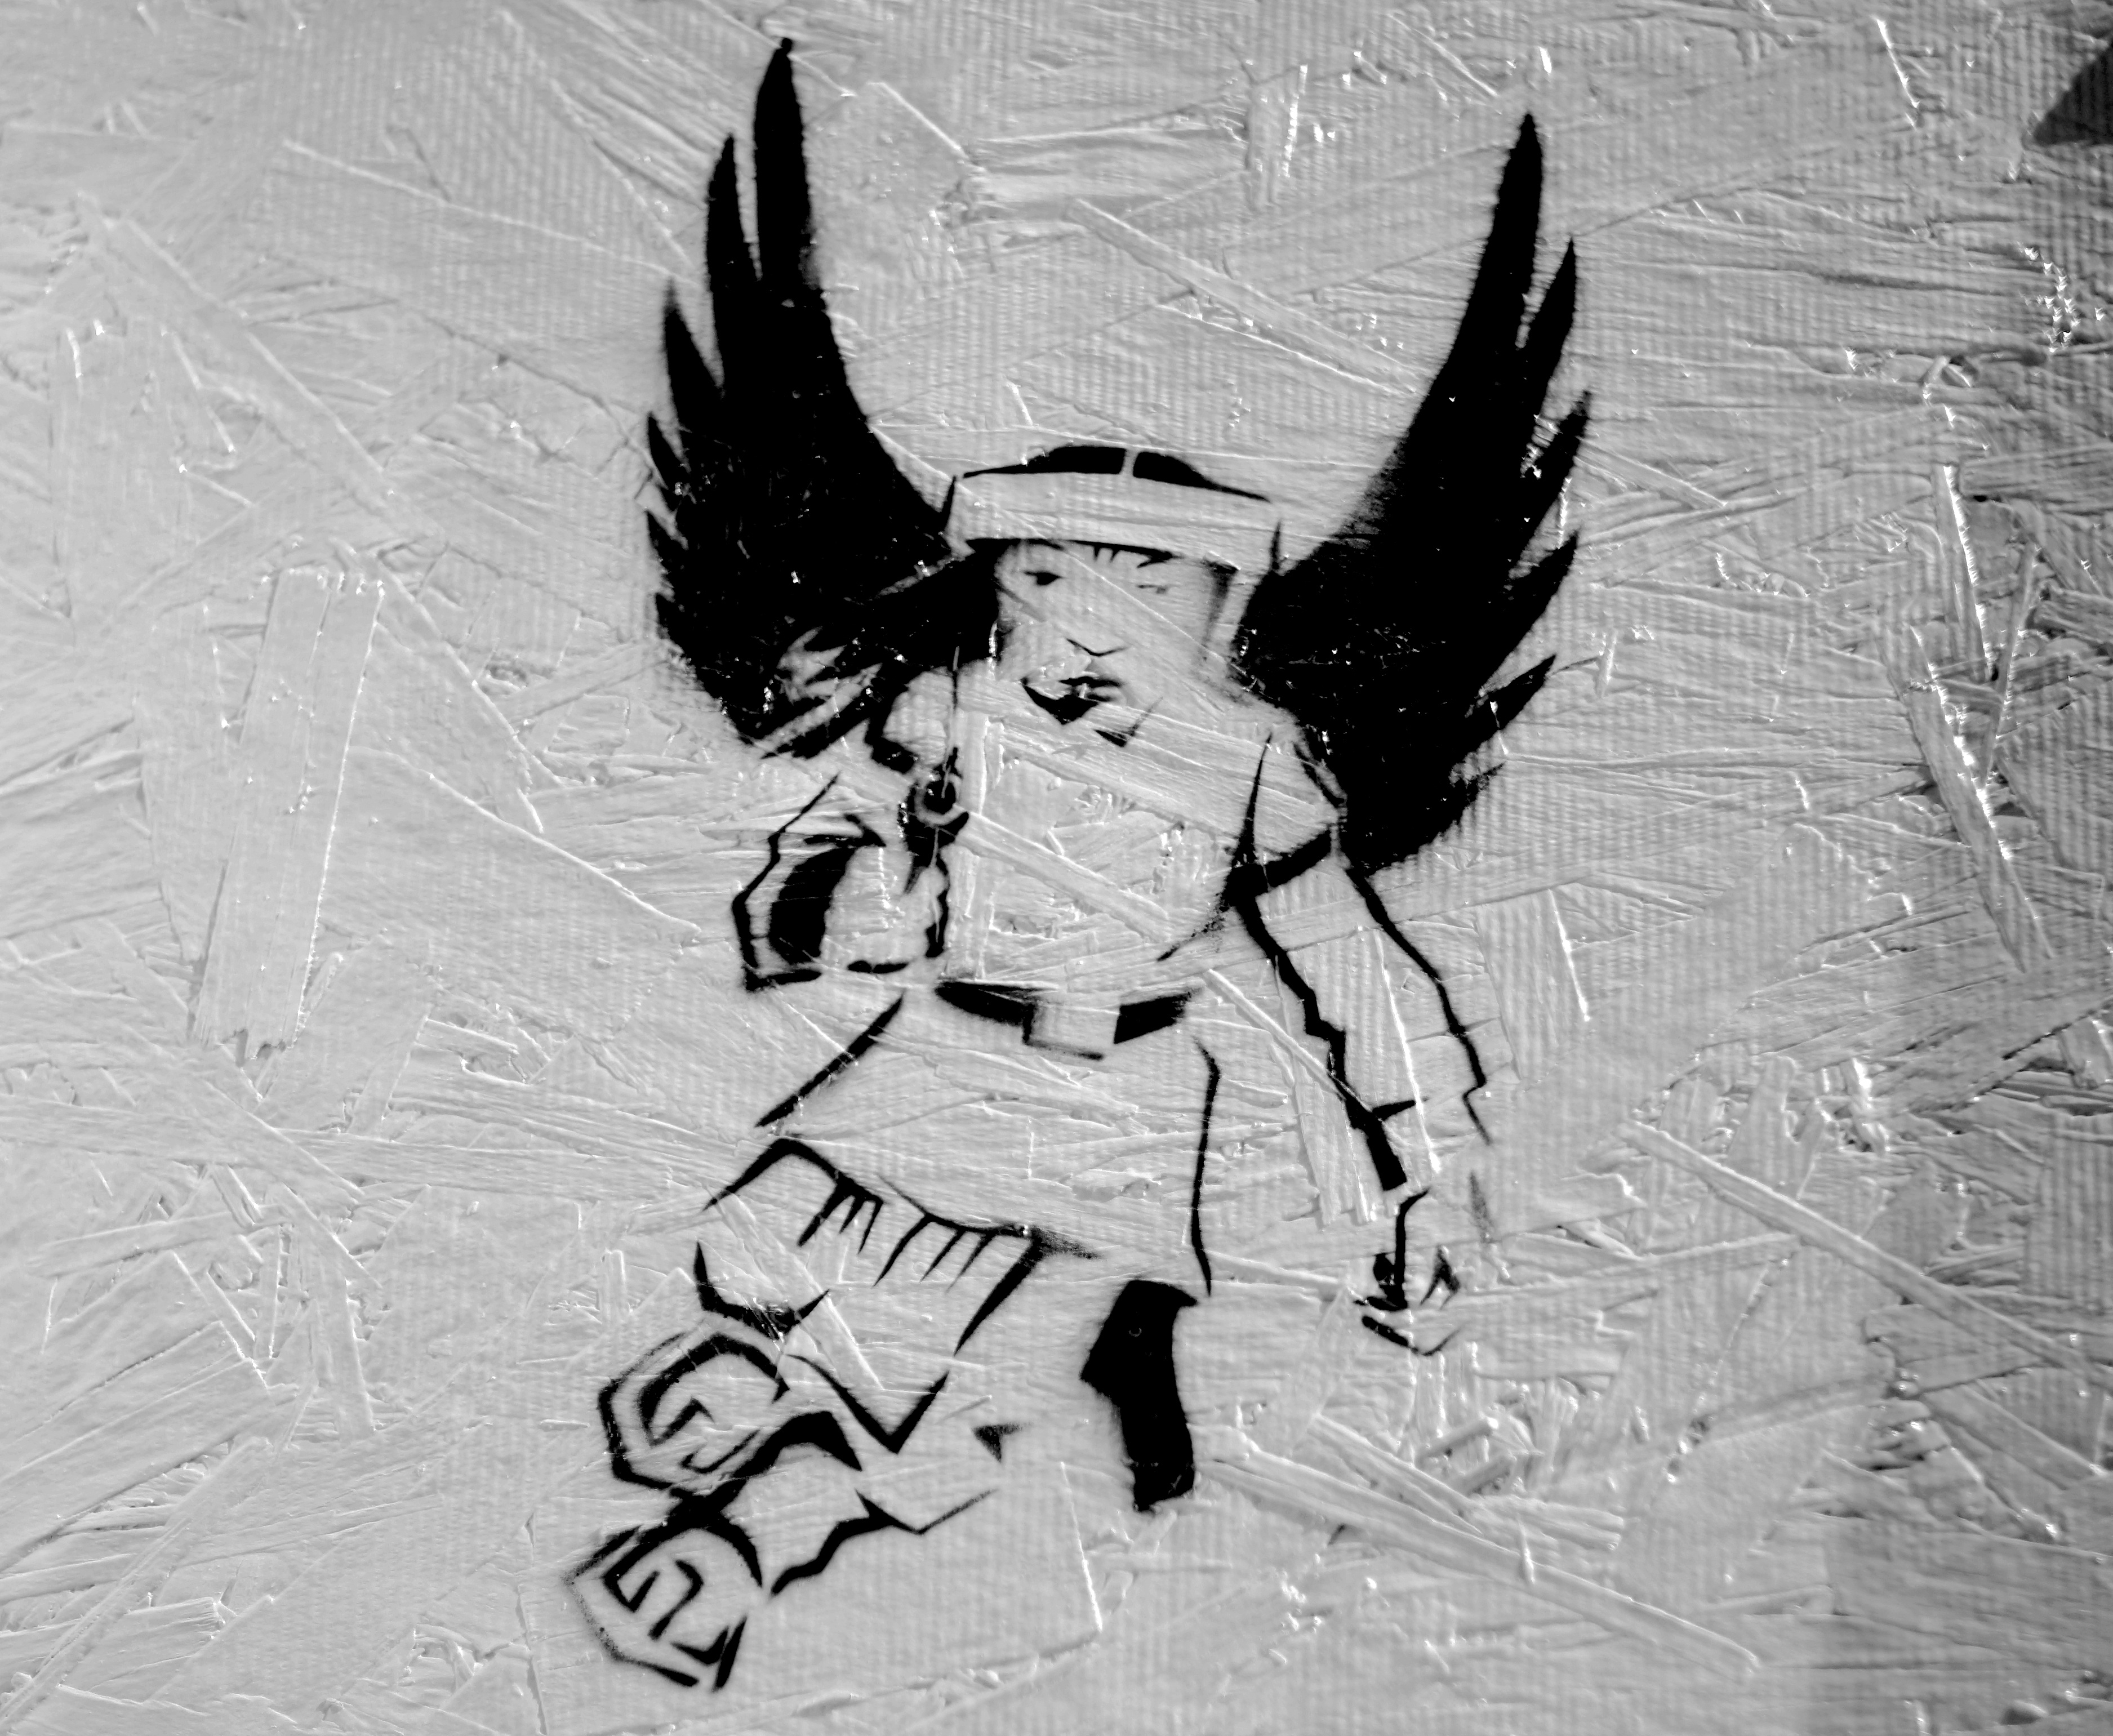
wing, black and white, white, asia, black, monochrome, graffiti, painting, printing, angel, art, sketch, drawing, illustration, mark, monochrome photography